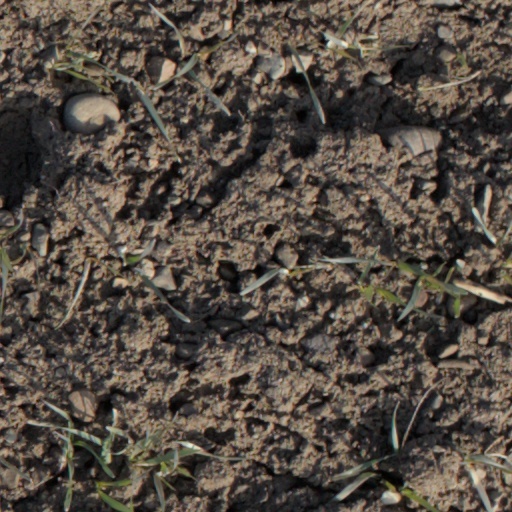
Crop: wheat